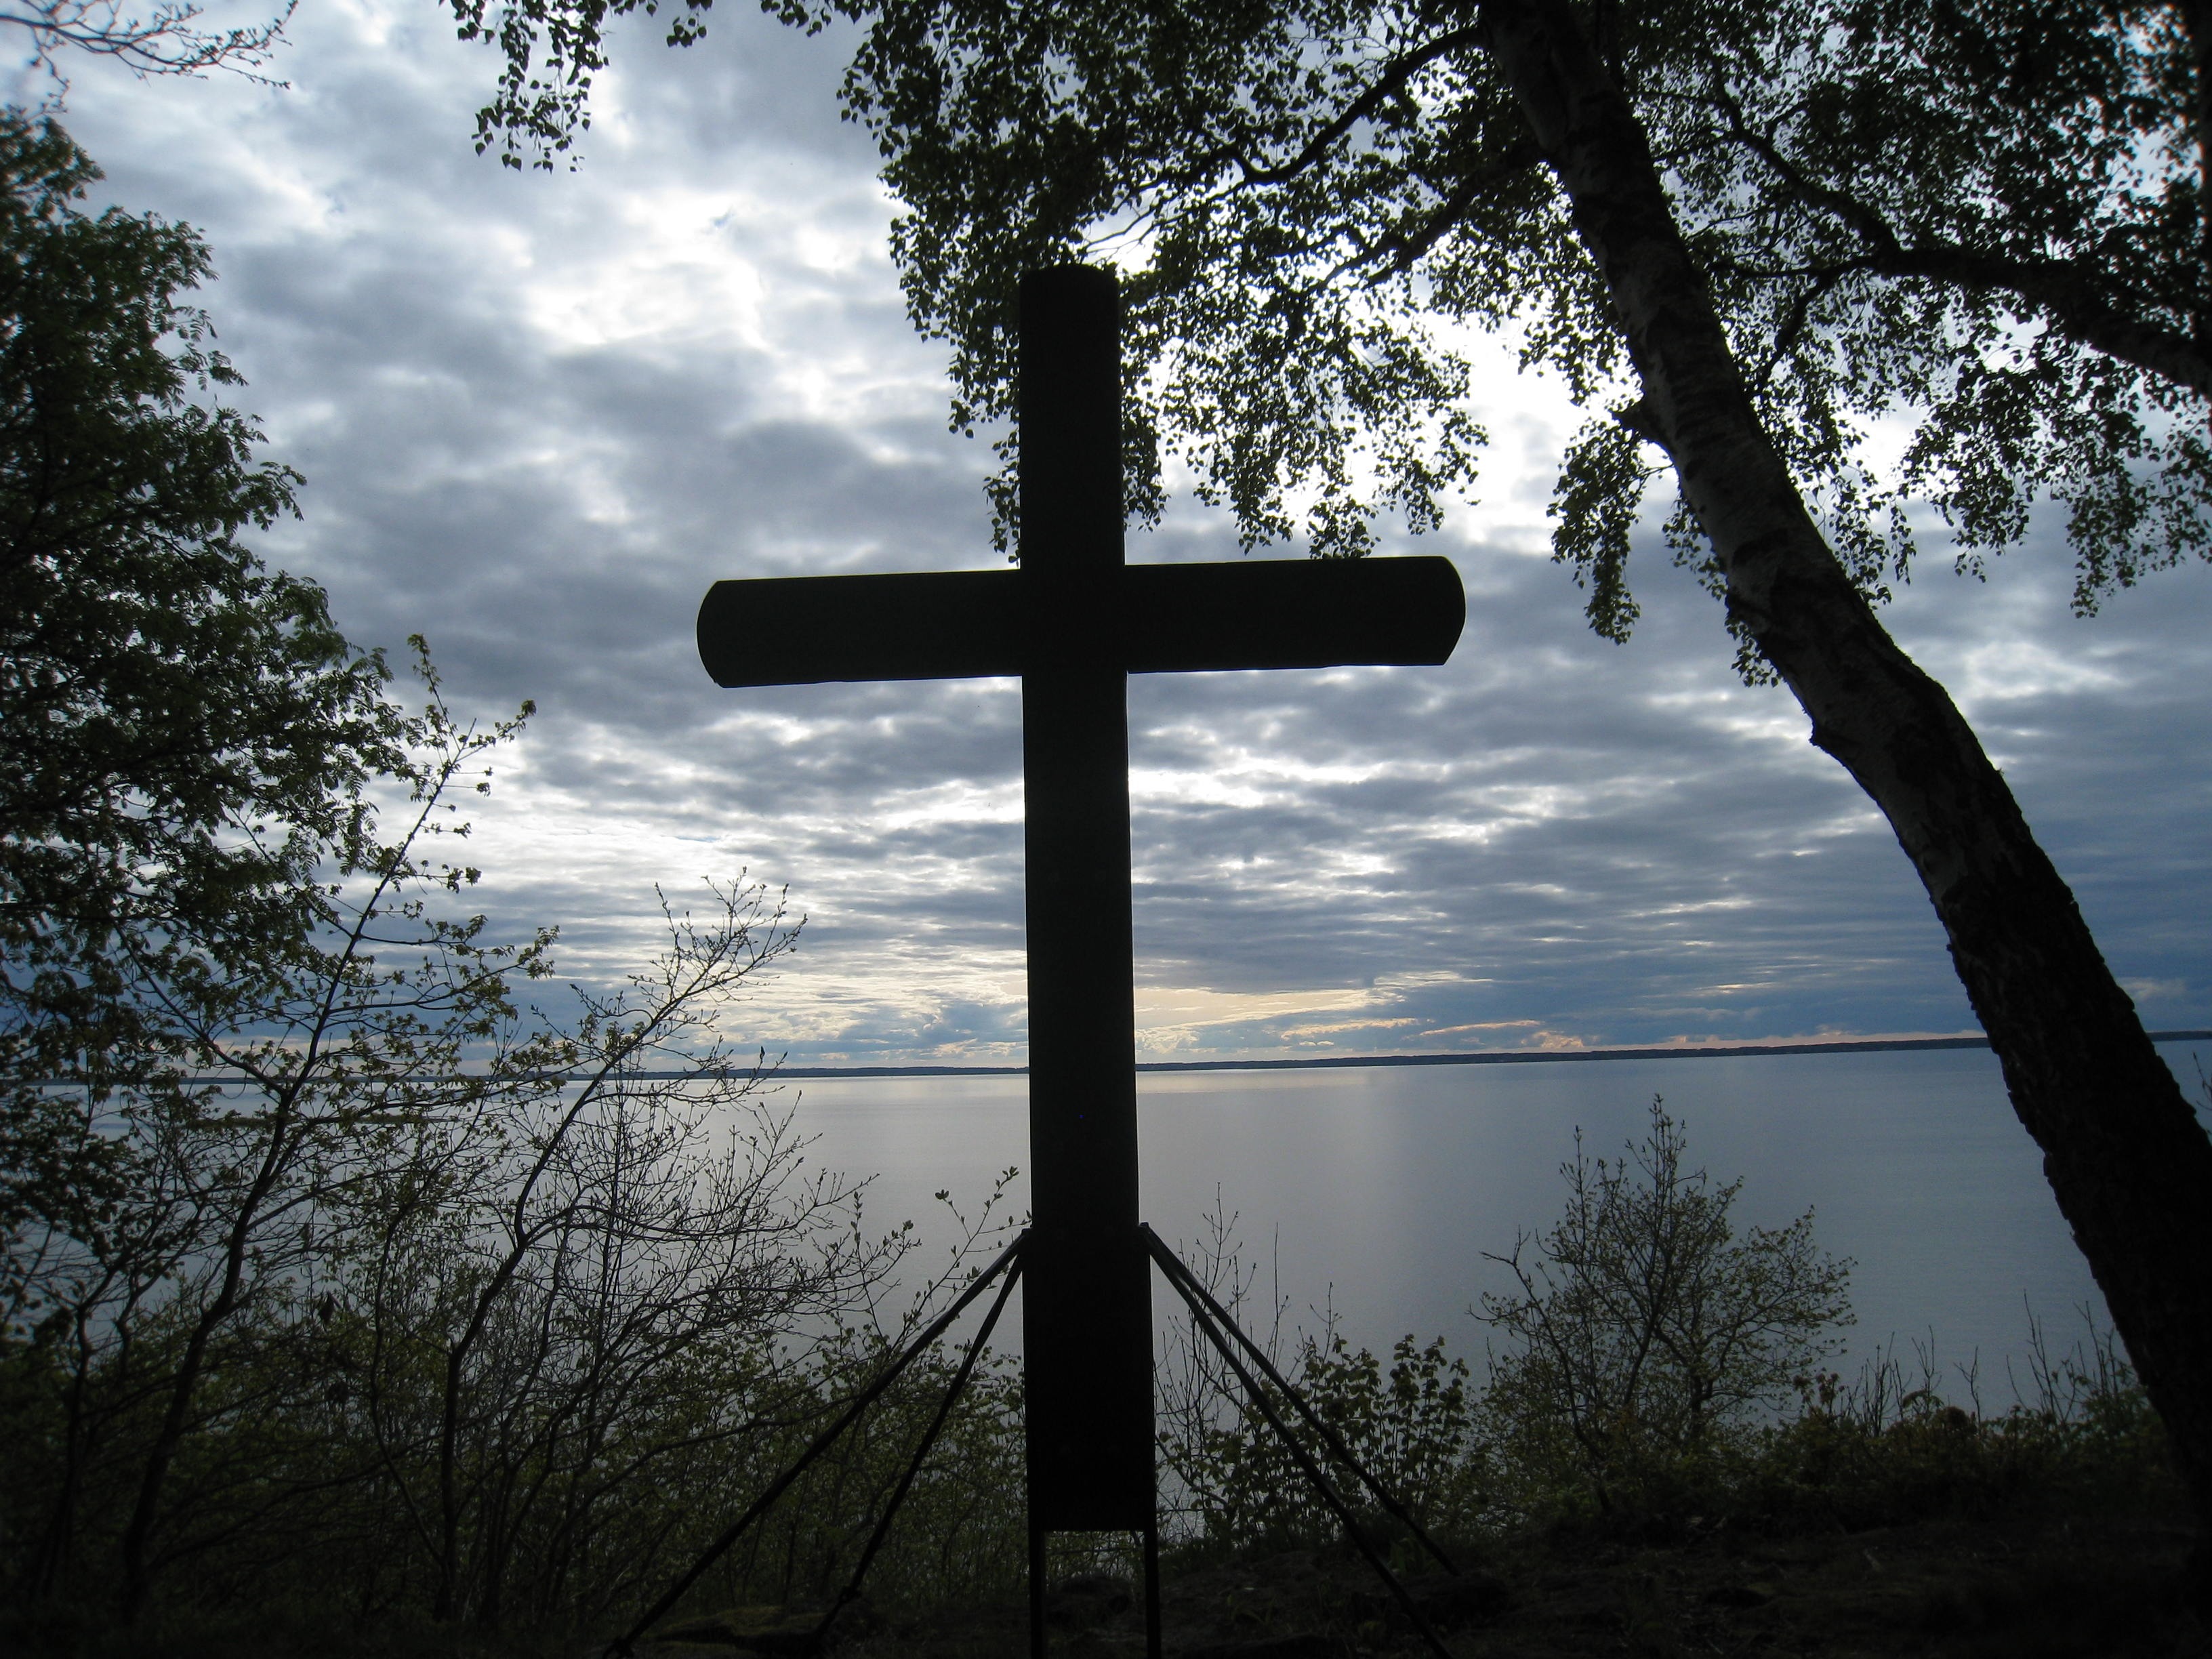
tree, water, nature, cloud, sky, wood, sunlight, morning, spring, reflection, cross, sky blue, atmospheric phenomenon, woody plant